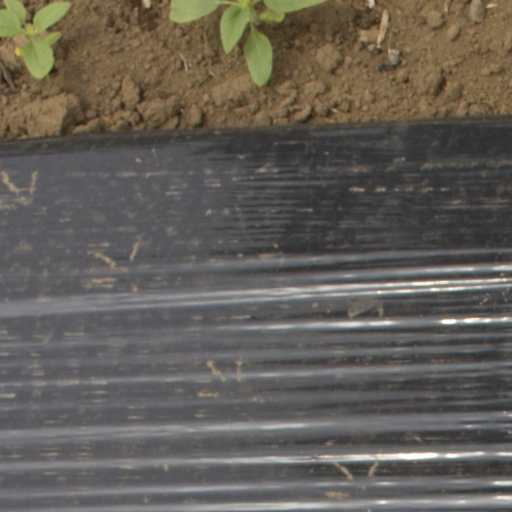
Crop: Jerusalem artichoke